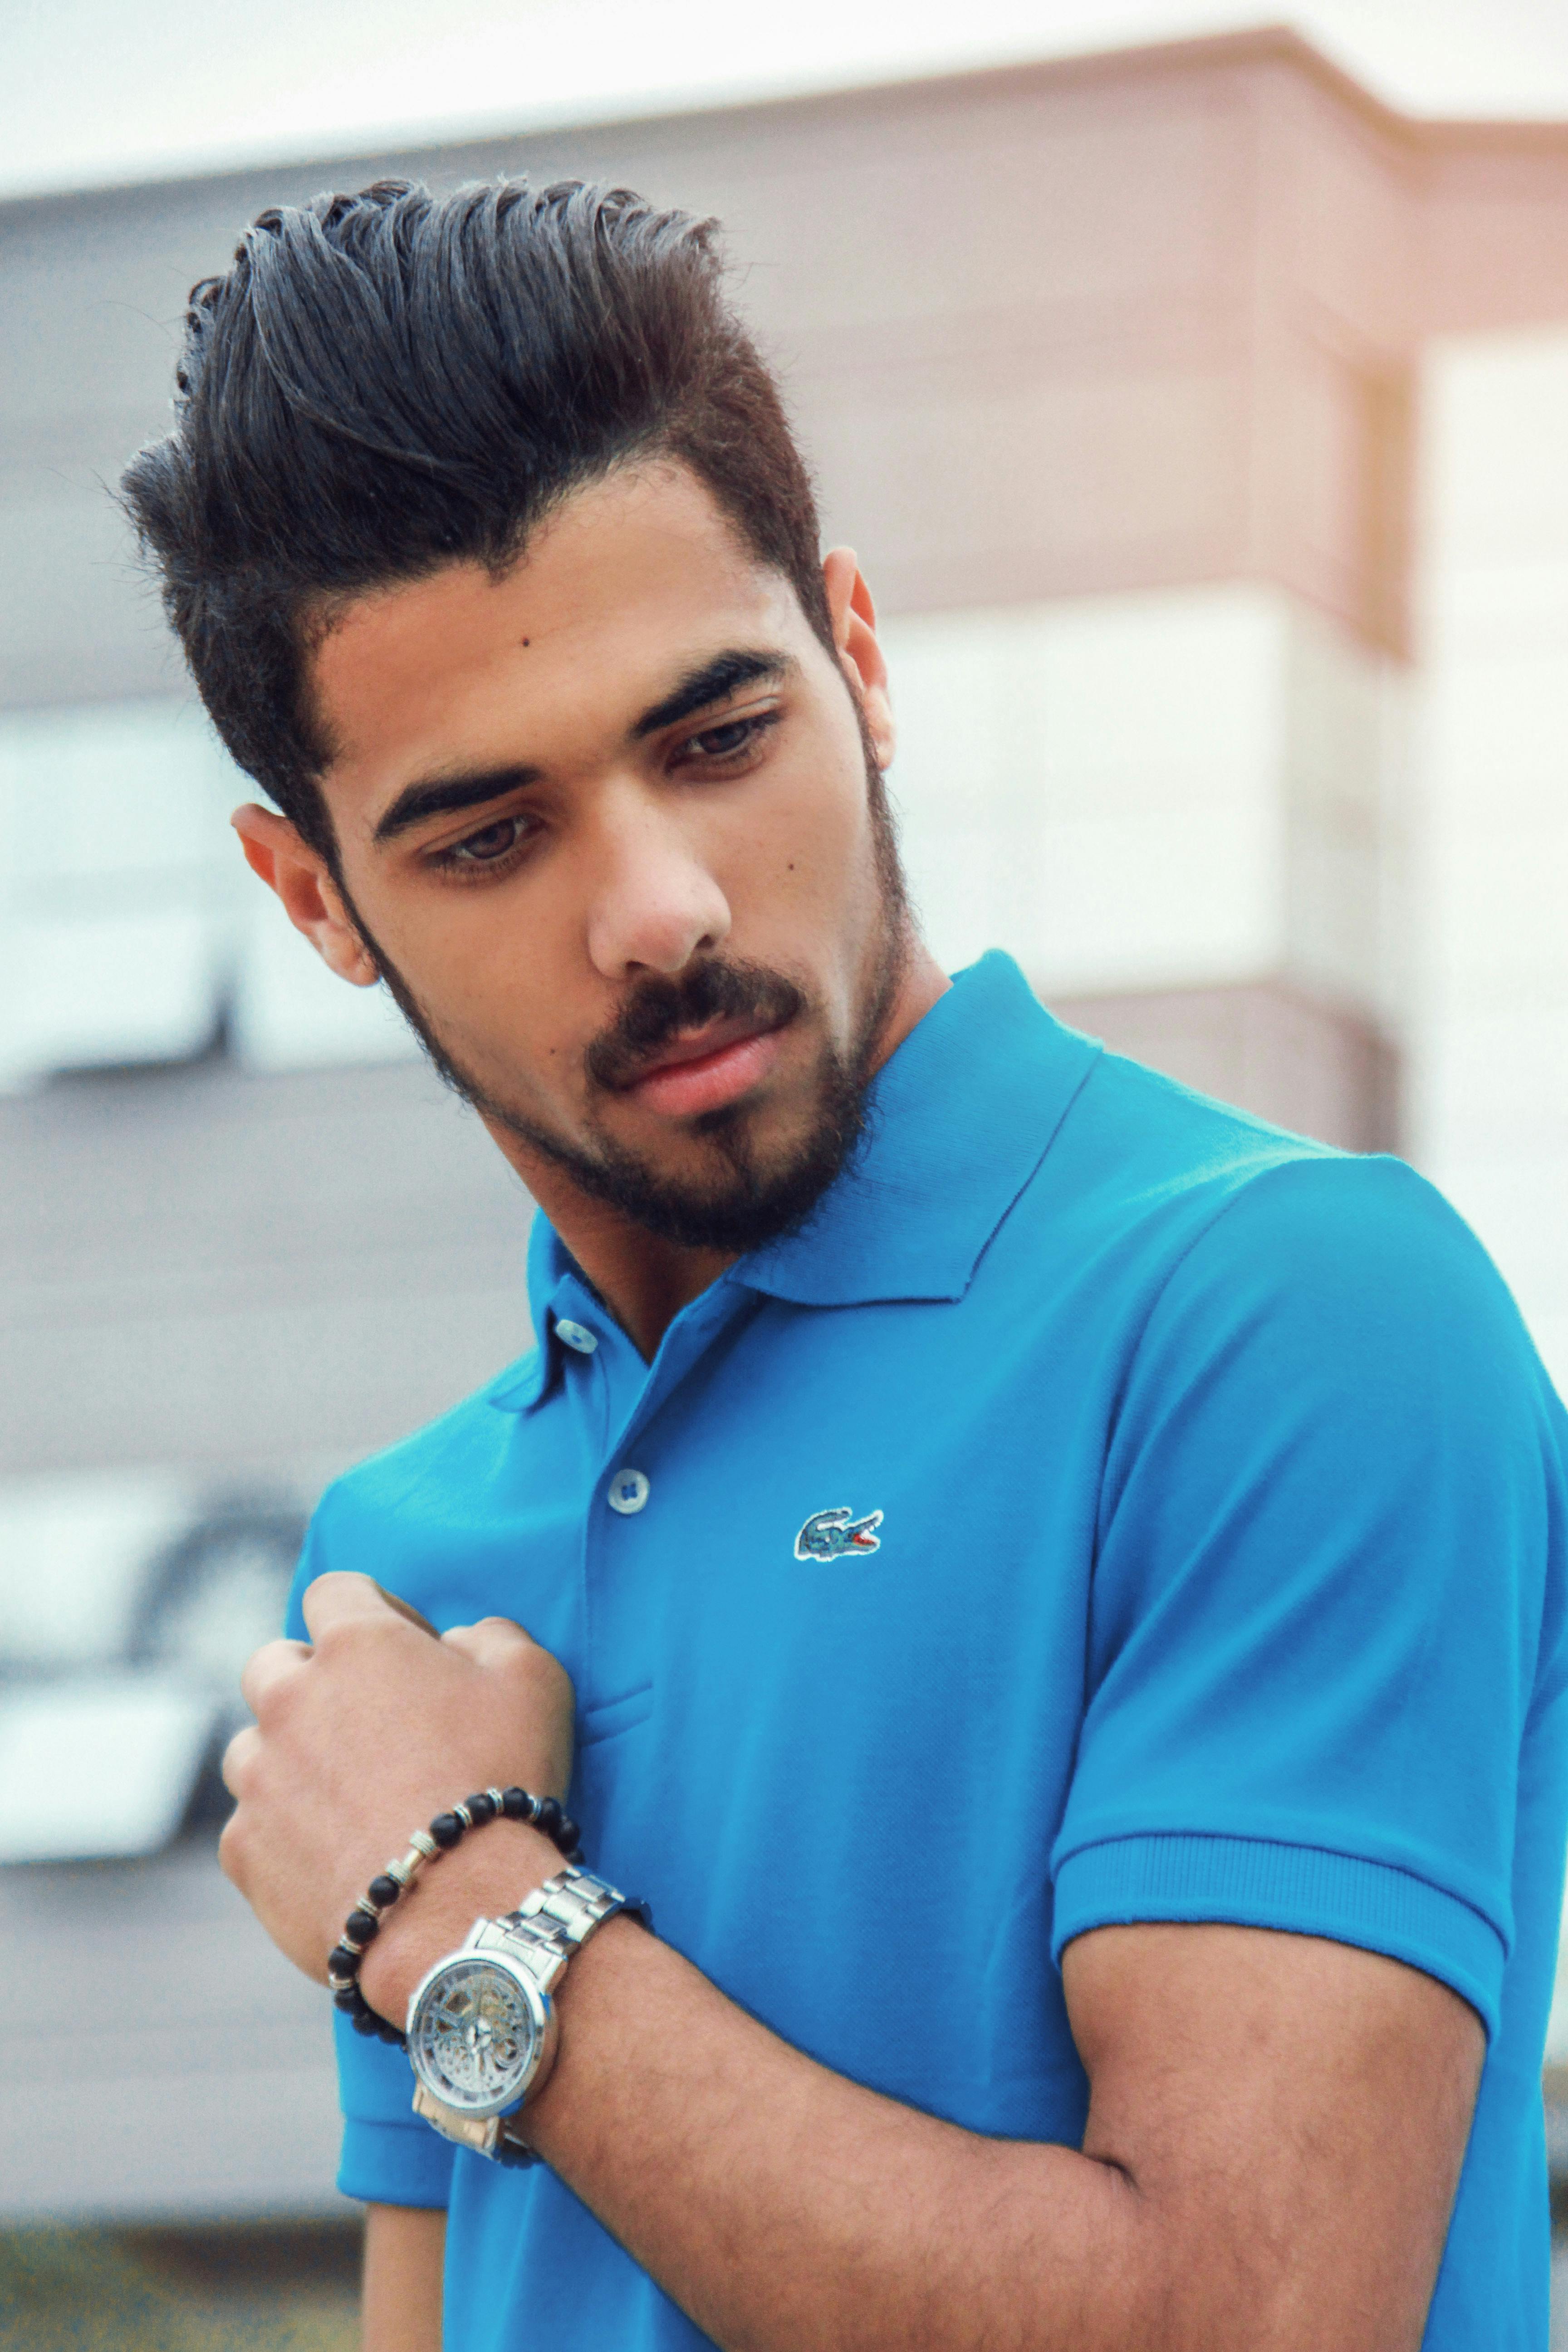
Gender: men